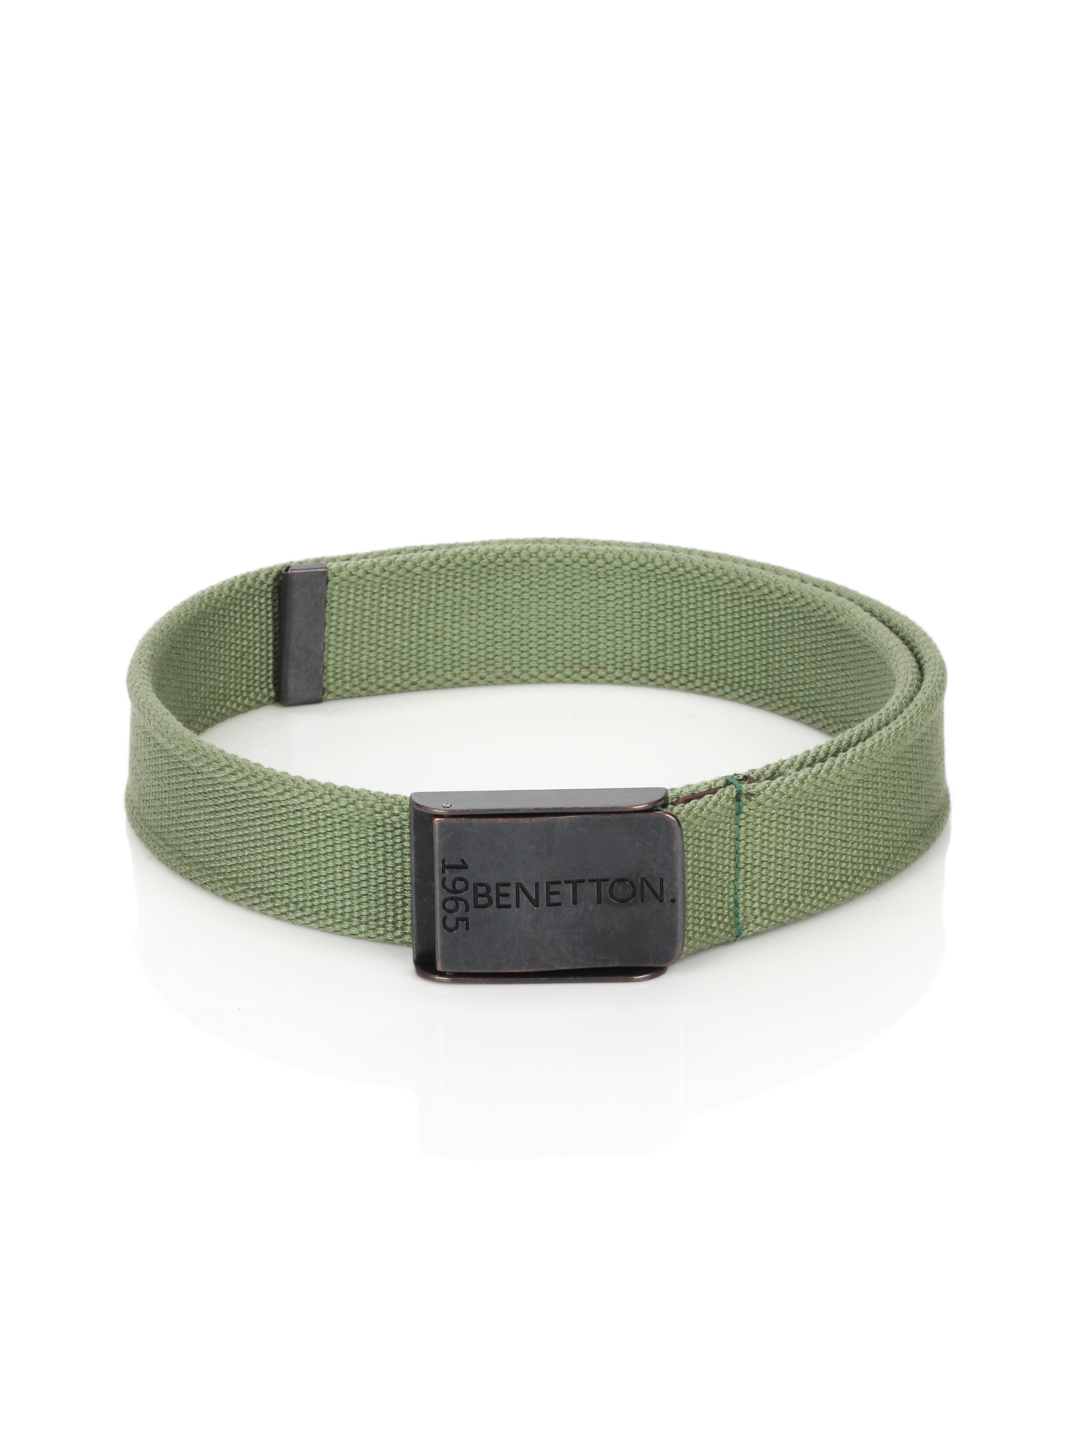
United Colors of Benetton Men Canvas Green Belt
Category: Accessories / Belts / Belts
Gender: Men
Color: Green
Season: Summer 2012
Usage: Casual